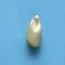
Maize quality: Good